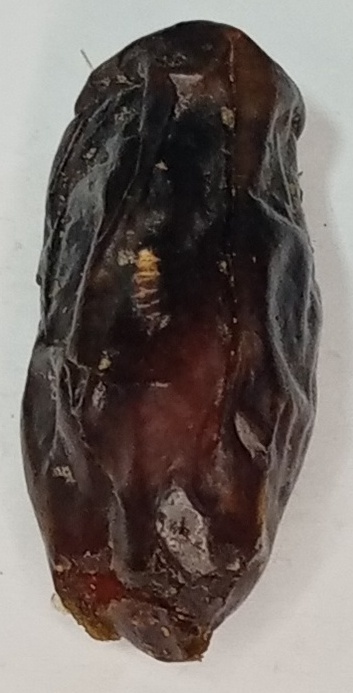
Variety: gajar
Size: large
Grade: grade-1